Oder–Neisse line

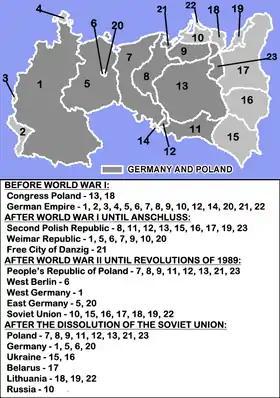
Map showing the different borders and territories of Poland and Germany during the 20th century, with the current areas of Germany and Poland in dark gray

In March 1990, the West German Chancellor Helmut Kohl caused a storm, when he suggested that a reunified Germany would not accept the Oder–Neisse line, and implied that the Federal Republic might wish to restore the frontier of 1937, by force if necessary. Kohl further added that in a statement of 1 March 1990 that he would only recognize the Oder–Neisse line if Poland promised to pay compensation to the Germans expelled after 1945 and if Poland promised not to seek reparations for the sufferings of Polish slave labourers in Germany and reparations for the damage done by German forces to Poland during World War II. After Kohl's note caused a massive international backlash that threatened to derail the process for German reunification, Kohl hastily changed track, and said that a reunified Germany would accept the Oder–Neisse line after all, and that he would not seek to link recognizing the Oder–Neisse line to talks about compensation. In November 1990, after German reunification, the Federal Republic of Germany and the Republic of Poland signed a treaty confirming the border between them, as requested by the Treaty on the Final Settlement With Respect to Germany. Earlier, Germany had amended its constitution and abolished Article 23 of West Germany's Basic Law (on which reunification was based), which could have been used to claim the former German eastern territories.